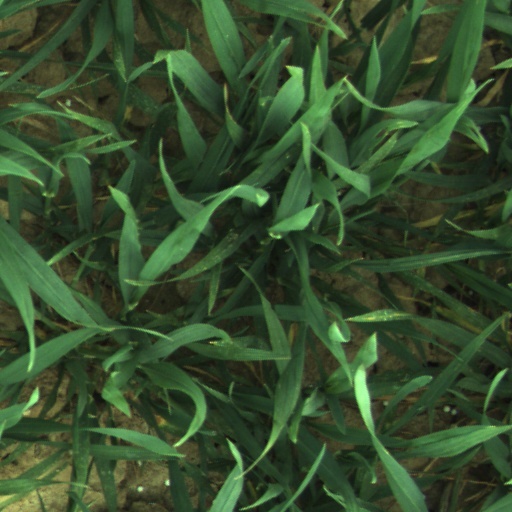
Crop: wheat